Church of the Intercession, Rostov-on-Don

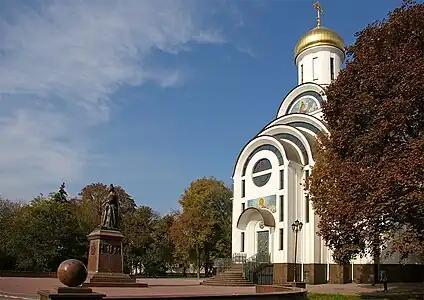

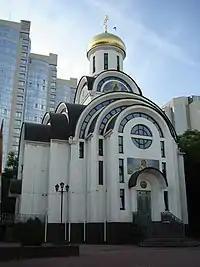
Church of the Intercession of the Holy Virgin, 2016

Church of the Intercession of the Holy Virgin is one of the oldest churches in Rostov-on-Don (there is a common misconception that it was the first church in the city). The original building was situated approximately at the corner of Bolshaya Sadovaya street. Over time, it has somewhat shifted towards Bogatyanovsky Lane (now Kirov Avenue).